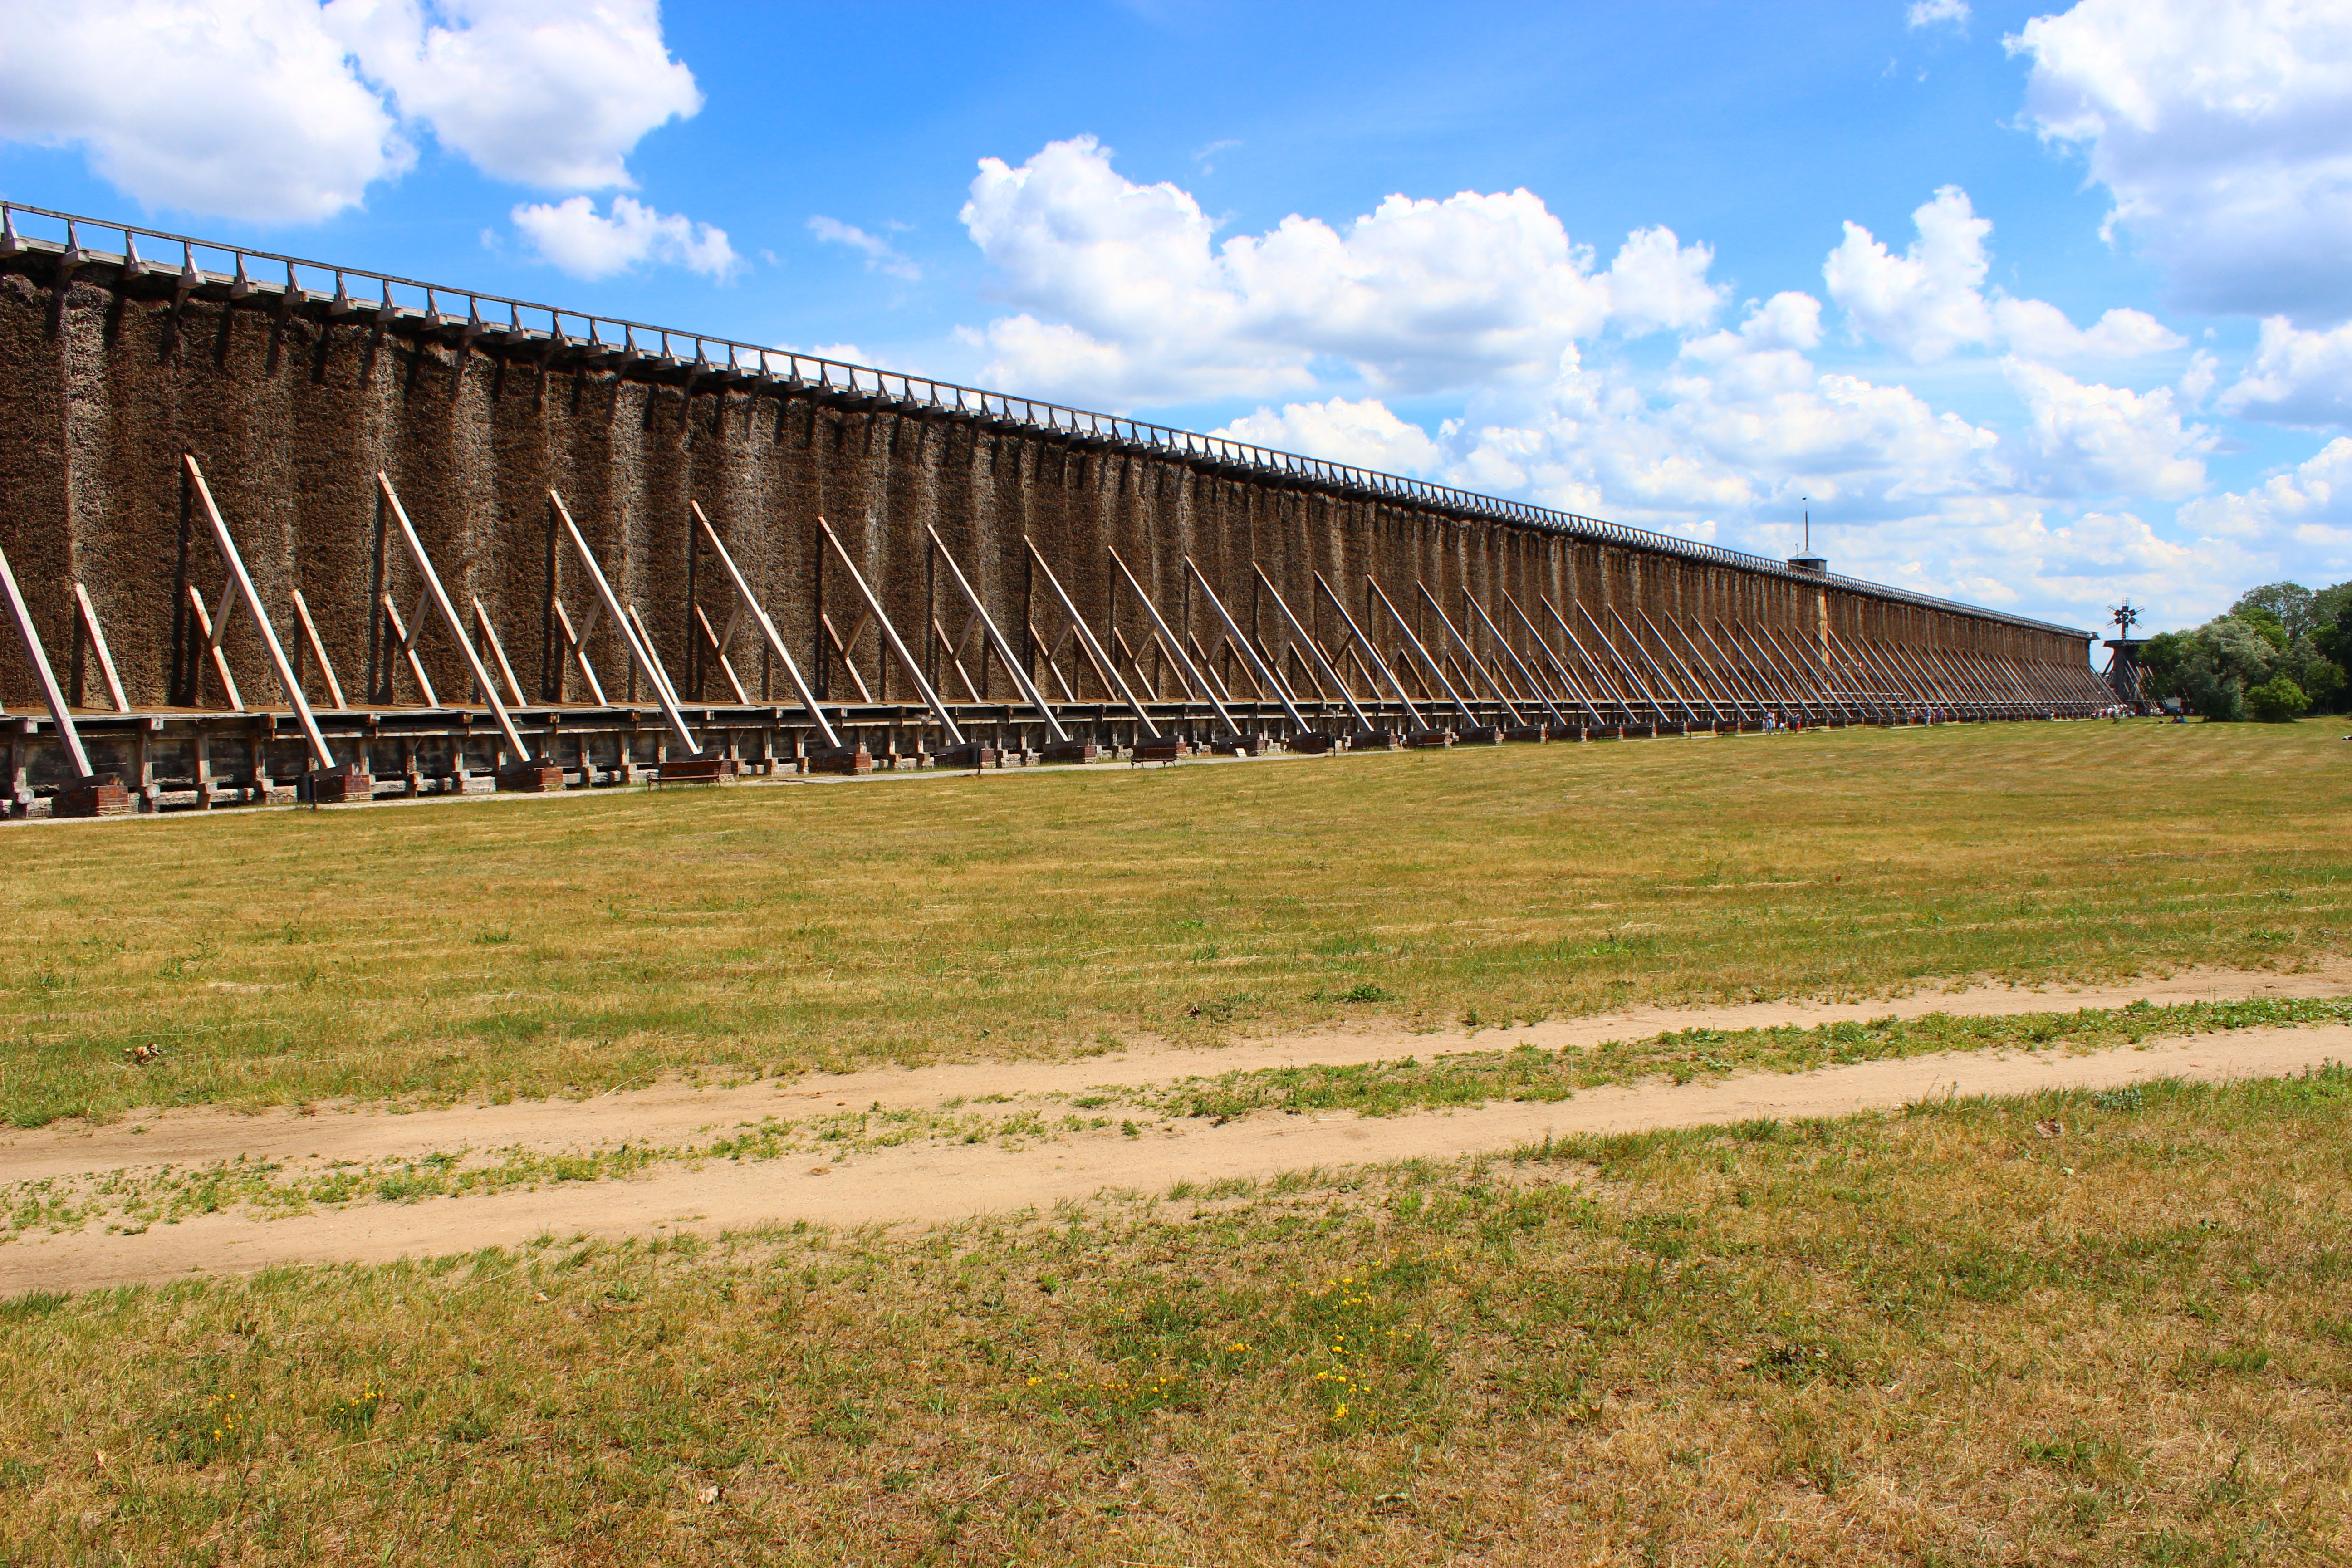
landscape, grass, architecture, structure, field, farm, prairie, building, agriculture, health, stadium, brine, arena, rural area, sanatorium, cooling towers, sport venue, ciechocinek, medical spa, graduation tower